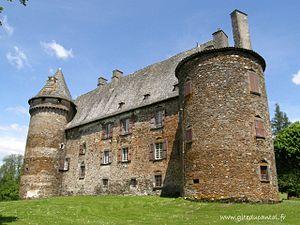
Château de Conros
Arpajon-sur-Cère est une commune française située dans le département du Cantal, en région administrative Auvergne-Rhône-Alpes.